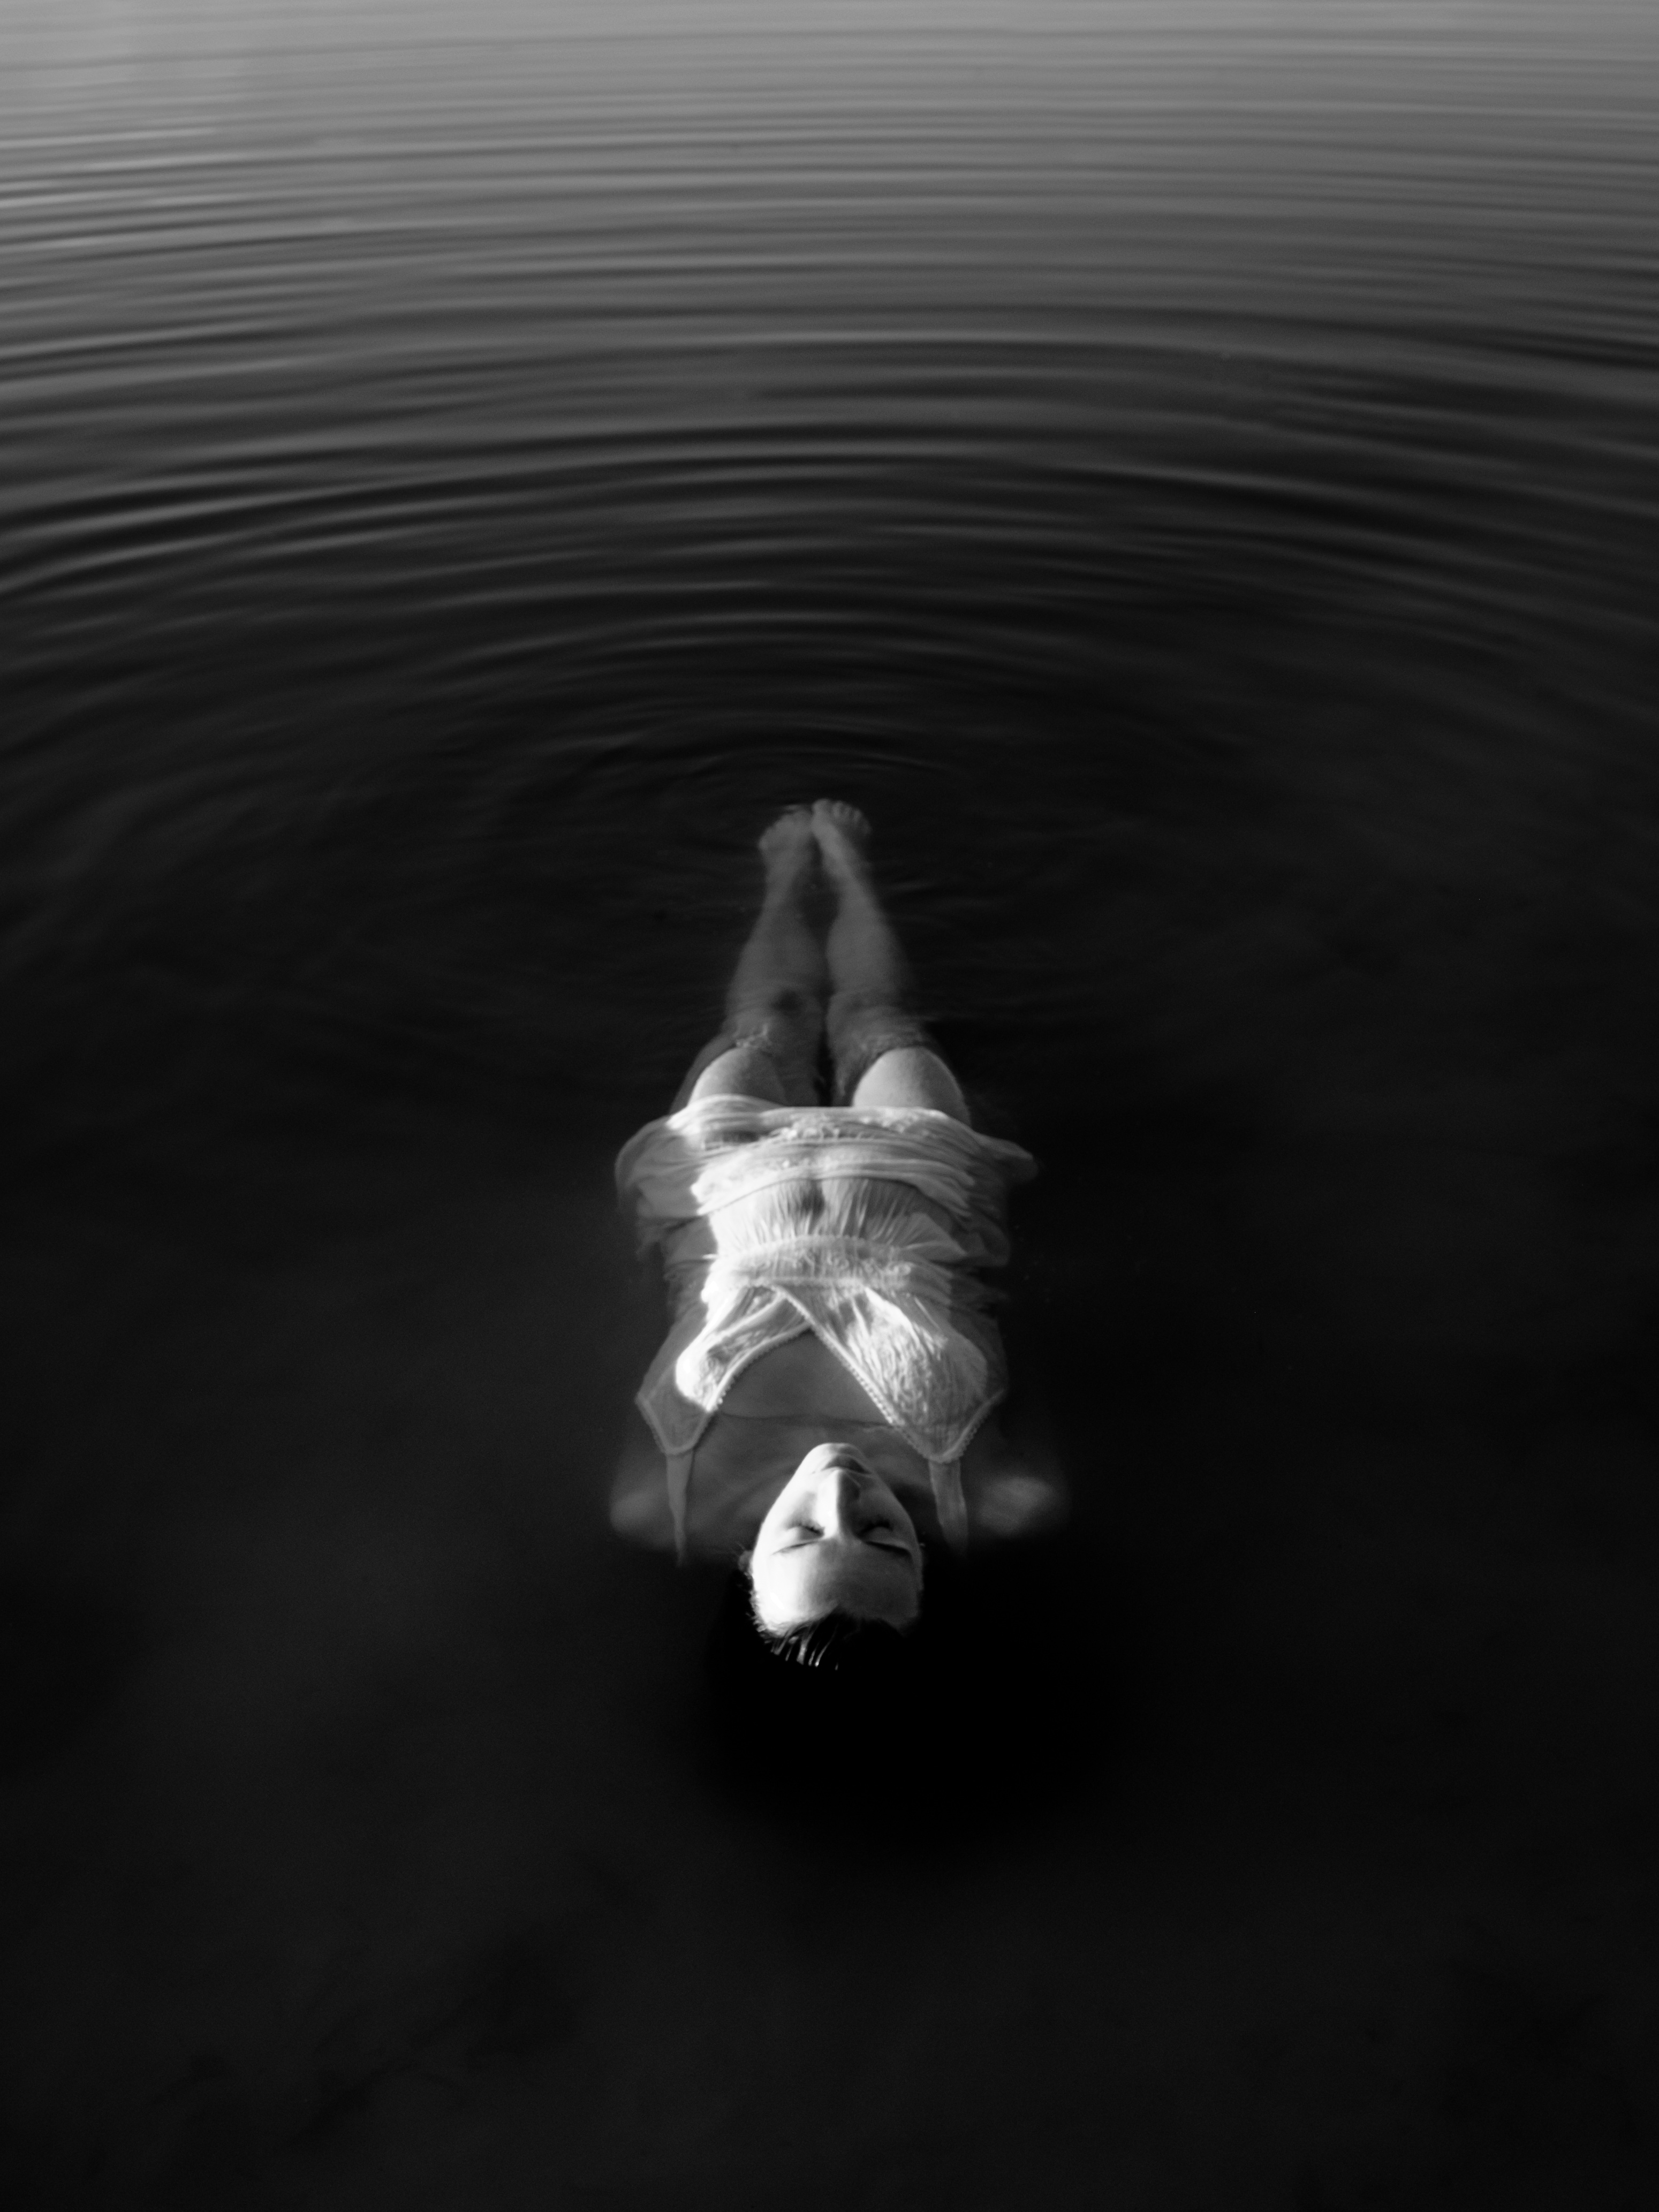
hand, water, wing, light, black and white, woman, white, photography, wave, female, reflection, shadow, darkness, floating, black, monochrome, lady, image, monochrome photography